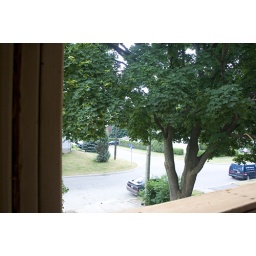
Looking out of the bedroom window to the street where my Mustang sits, badly in need of some lovin' care.